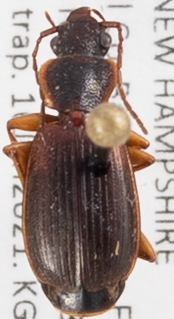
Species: Cymindis cribricollis
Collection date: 2021-06-16 04:00:00
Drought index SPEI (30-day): -2.09
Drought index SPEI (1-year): -1.13
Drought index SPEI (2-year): -0.8